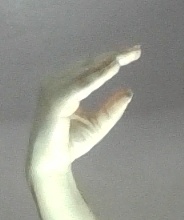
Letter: jeem